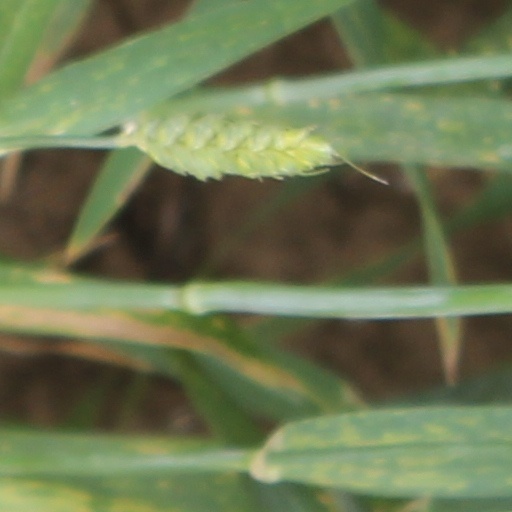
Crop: wheat